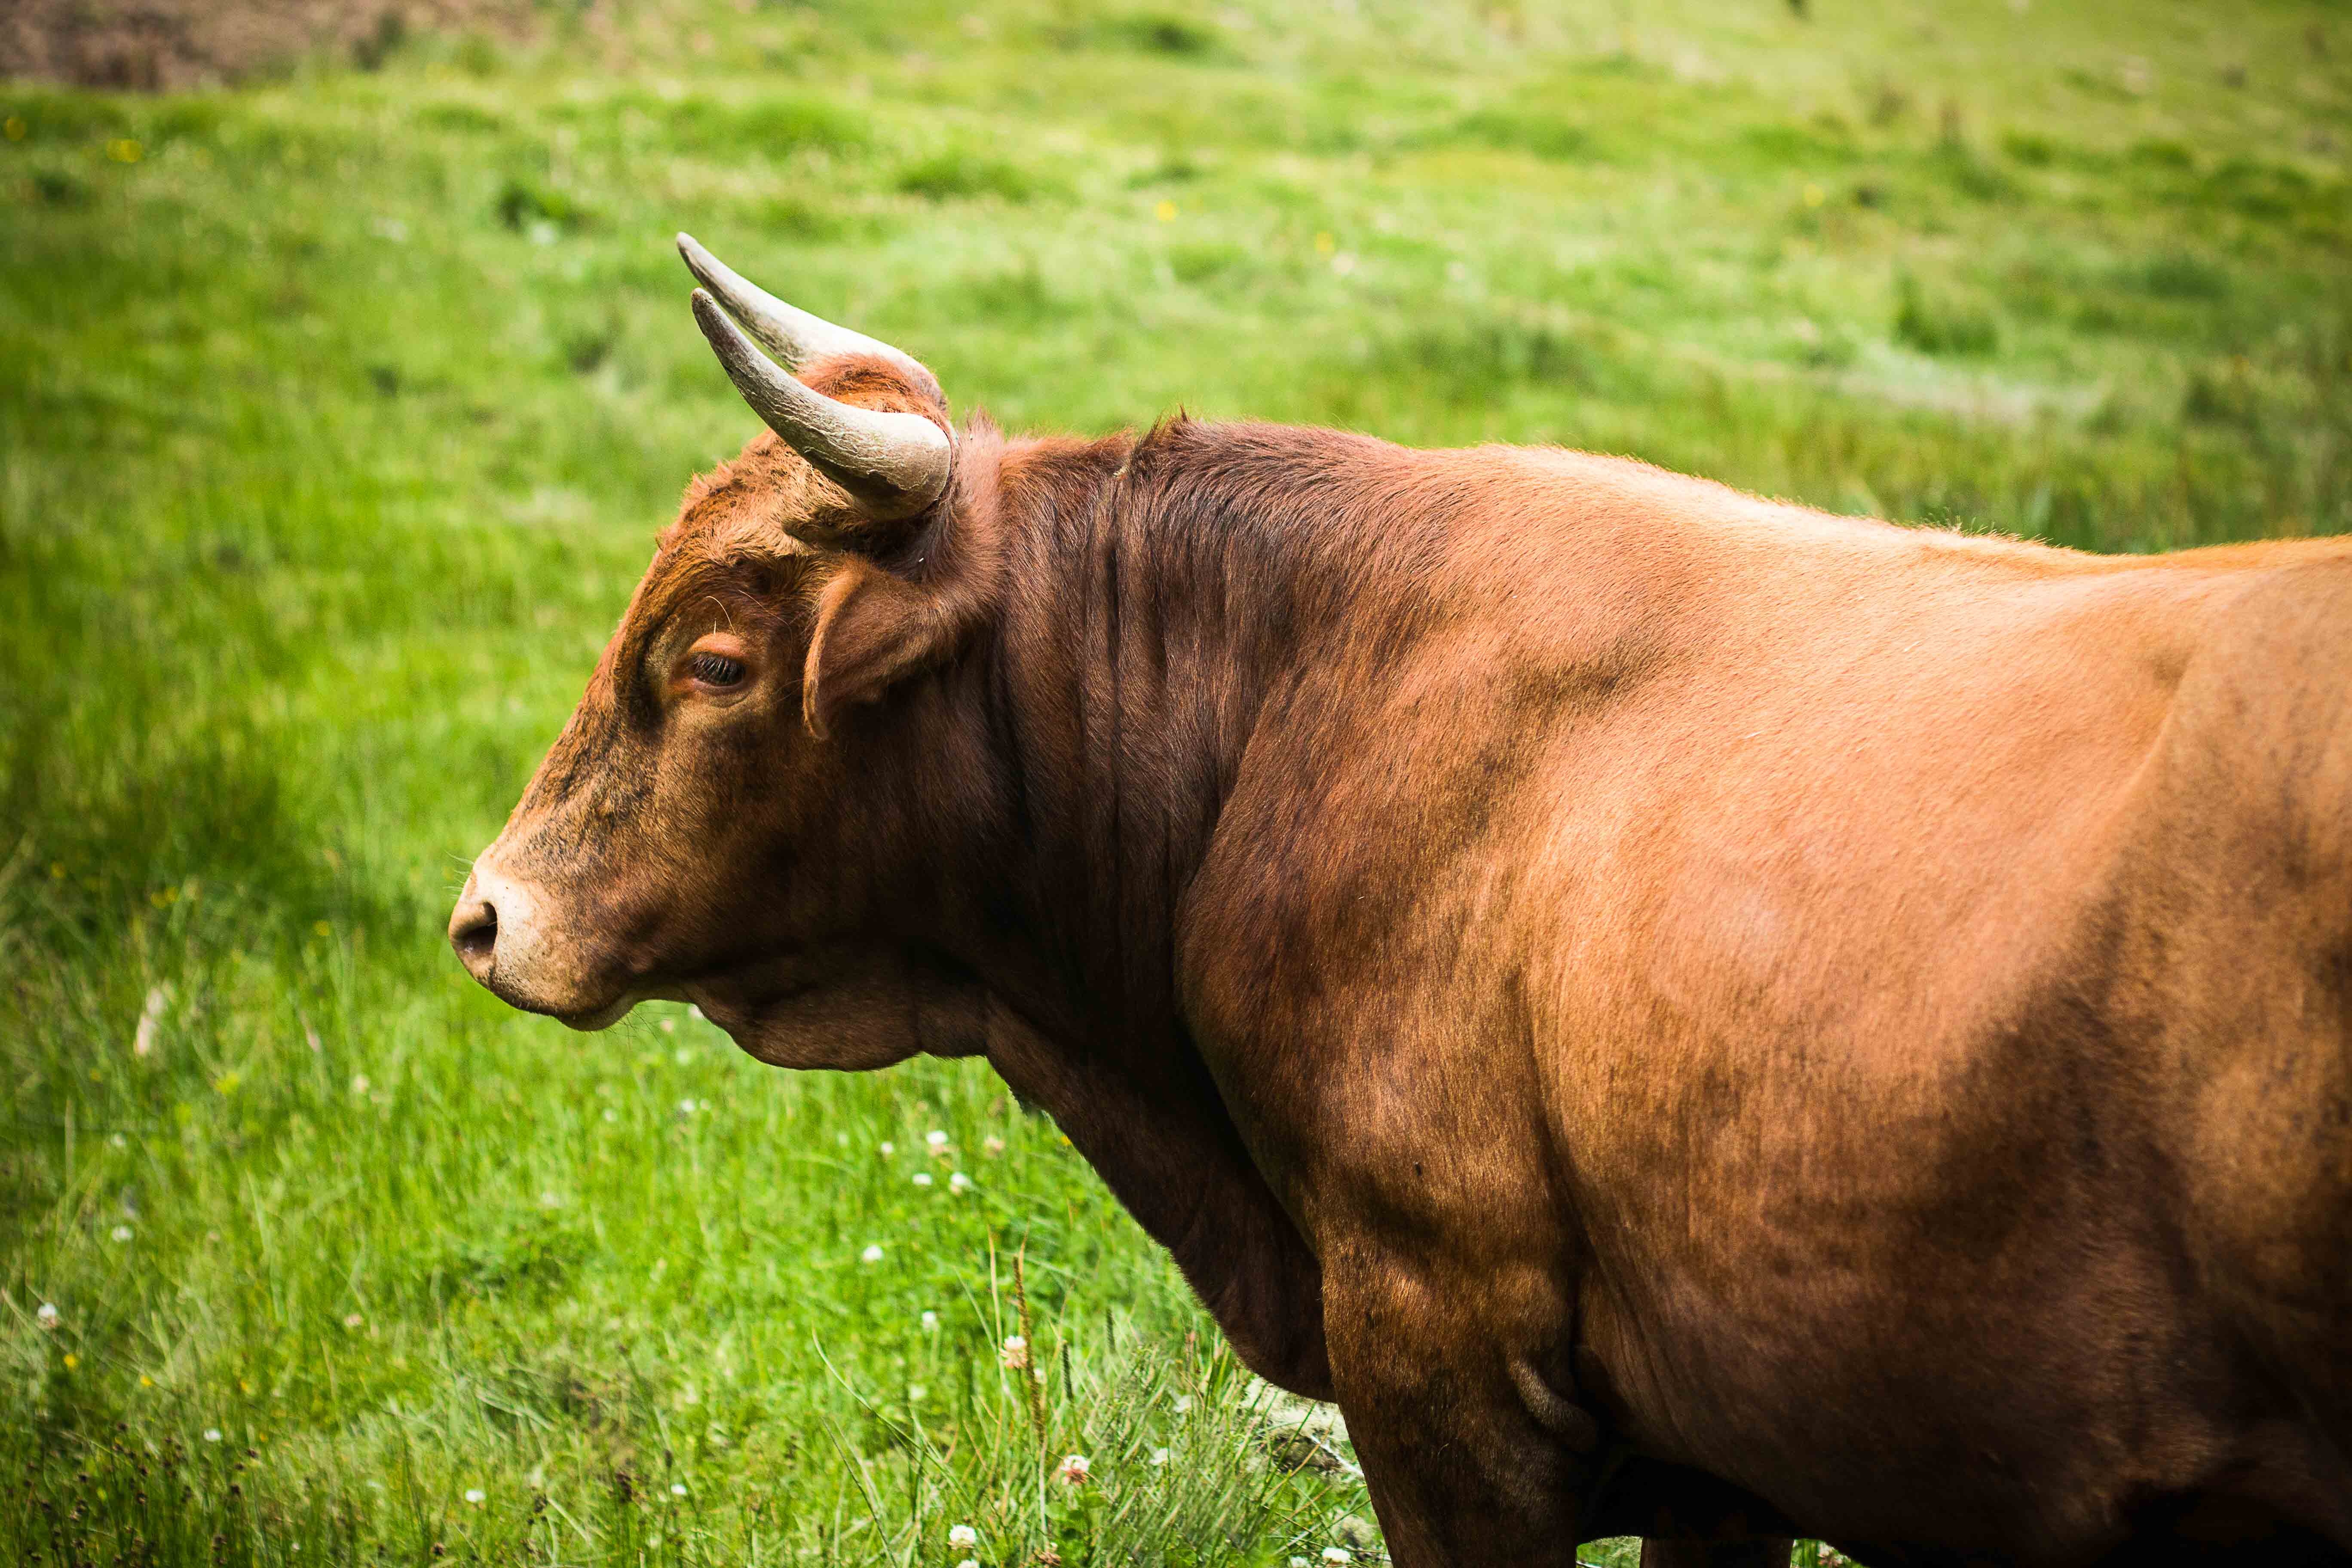
nature, grass, field, farm, meadow, animal, wildlife, horn, pasture, grazing, mammal, fauna, bull, animals, vertebrate, mare, purity, animal world, momentum, force, ox, toro, plow, greatness, cattle like mammal